Kendhoo

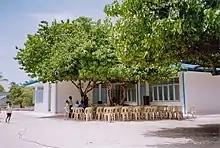
Kendhoo School

The island has a higher secondary school that teaches up to grade 10. In the school, most of the teachers are local. In addition, the island has a preschool that is run by a private party. There are two centres on the island that teach Quran to the children of the island. The island also has a higher education institute that offers MNQA-approved courses in Quranic teachings.